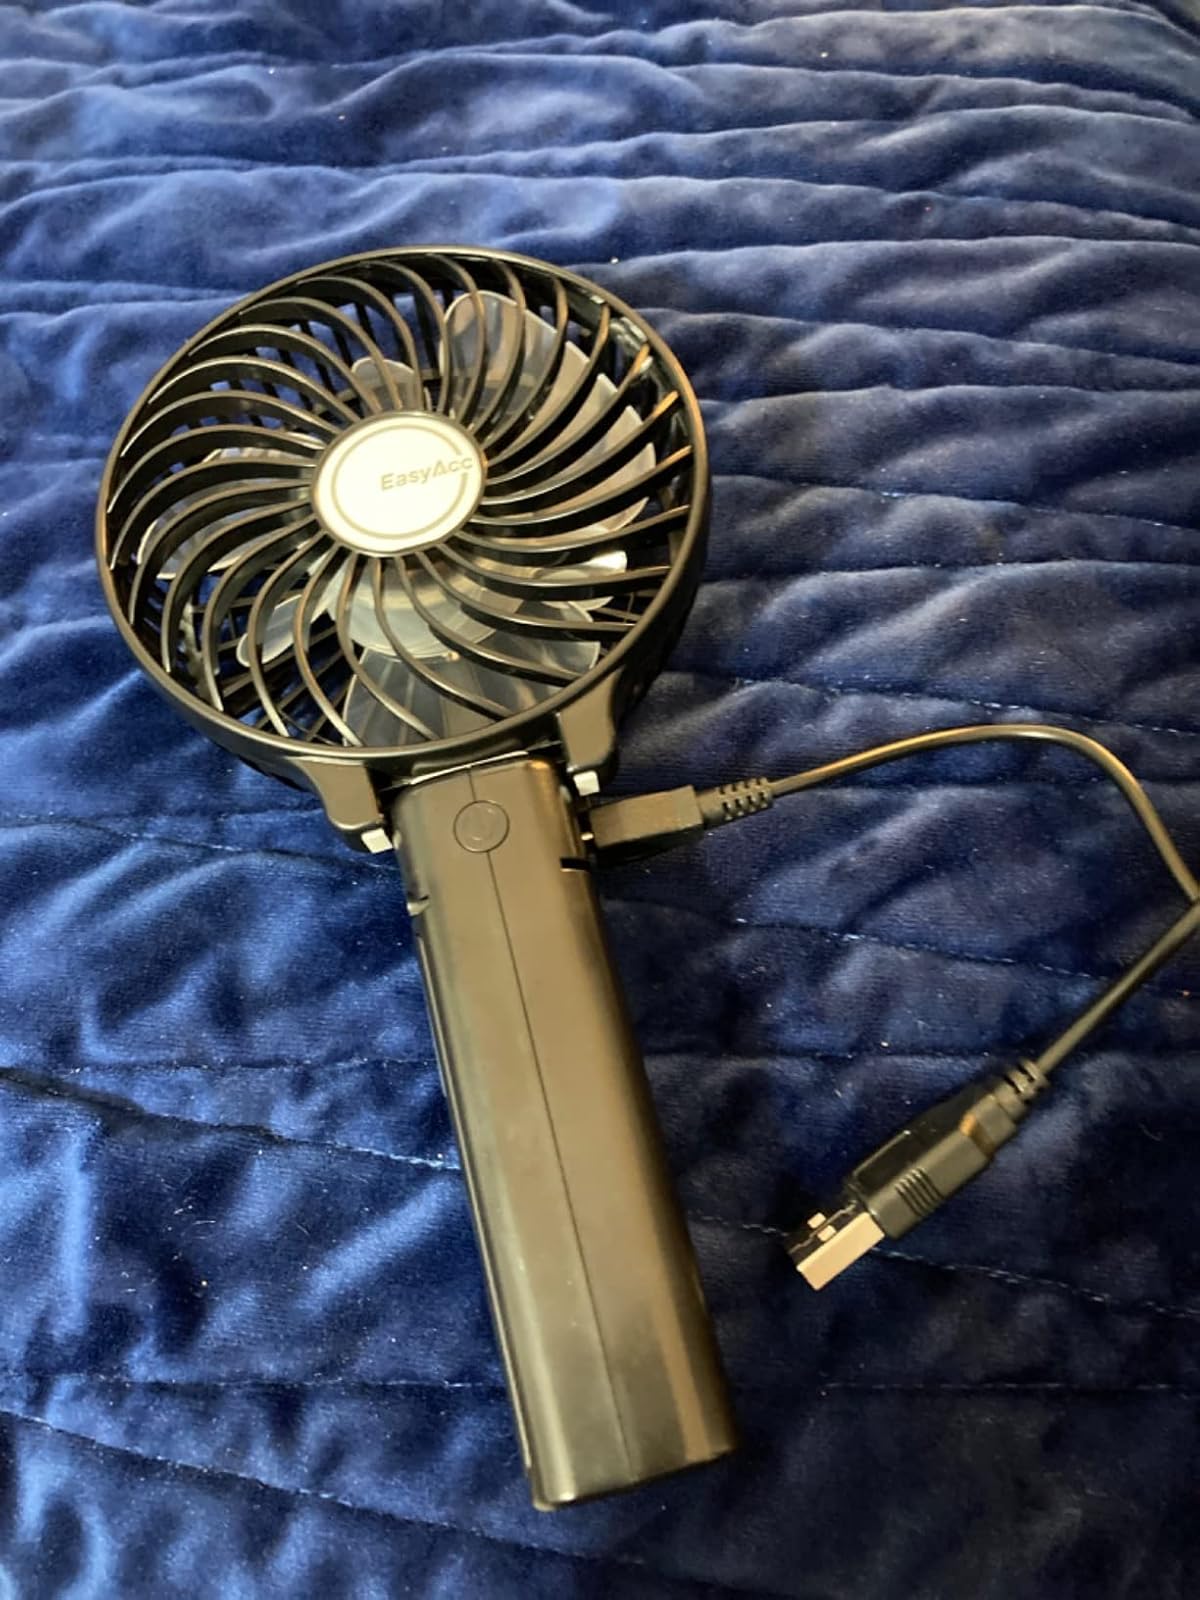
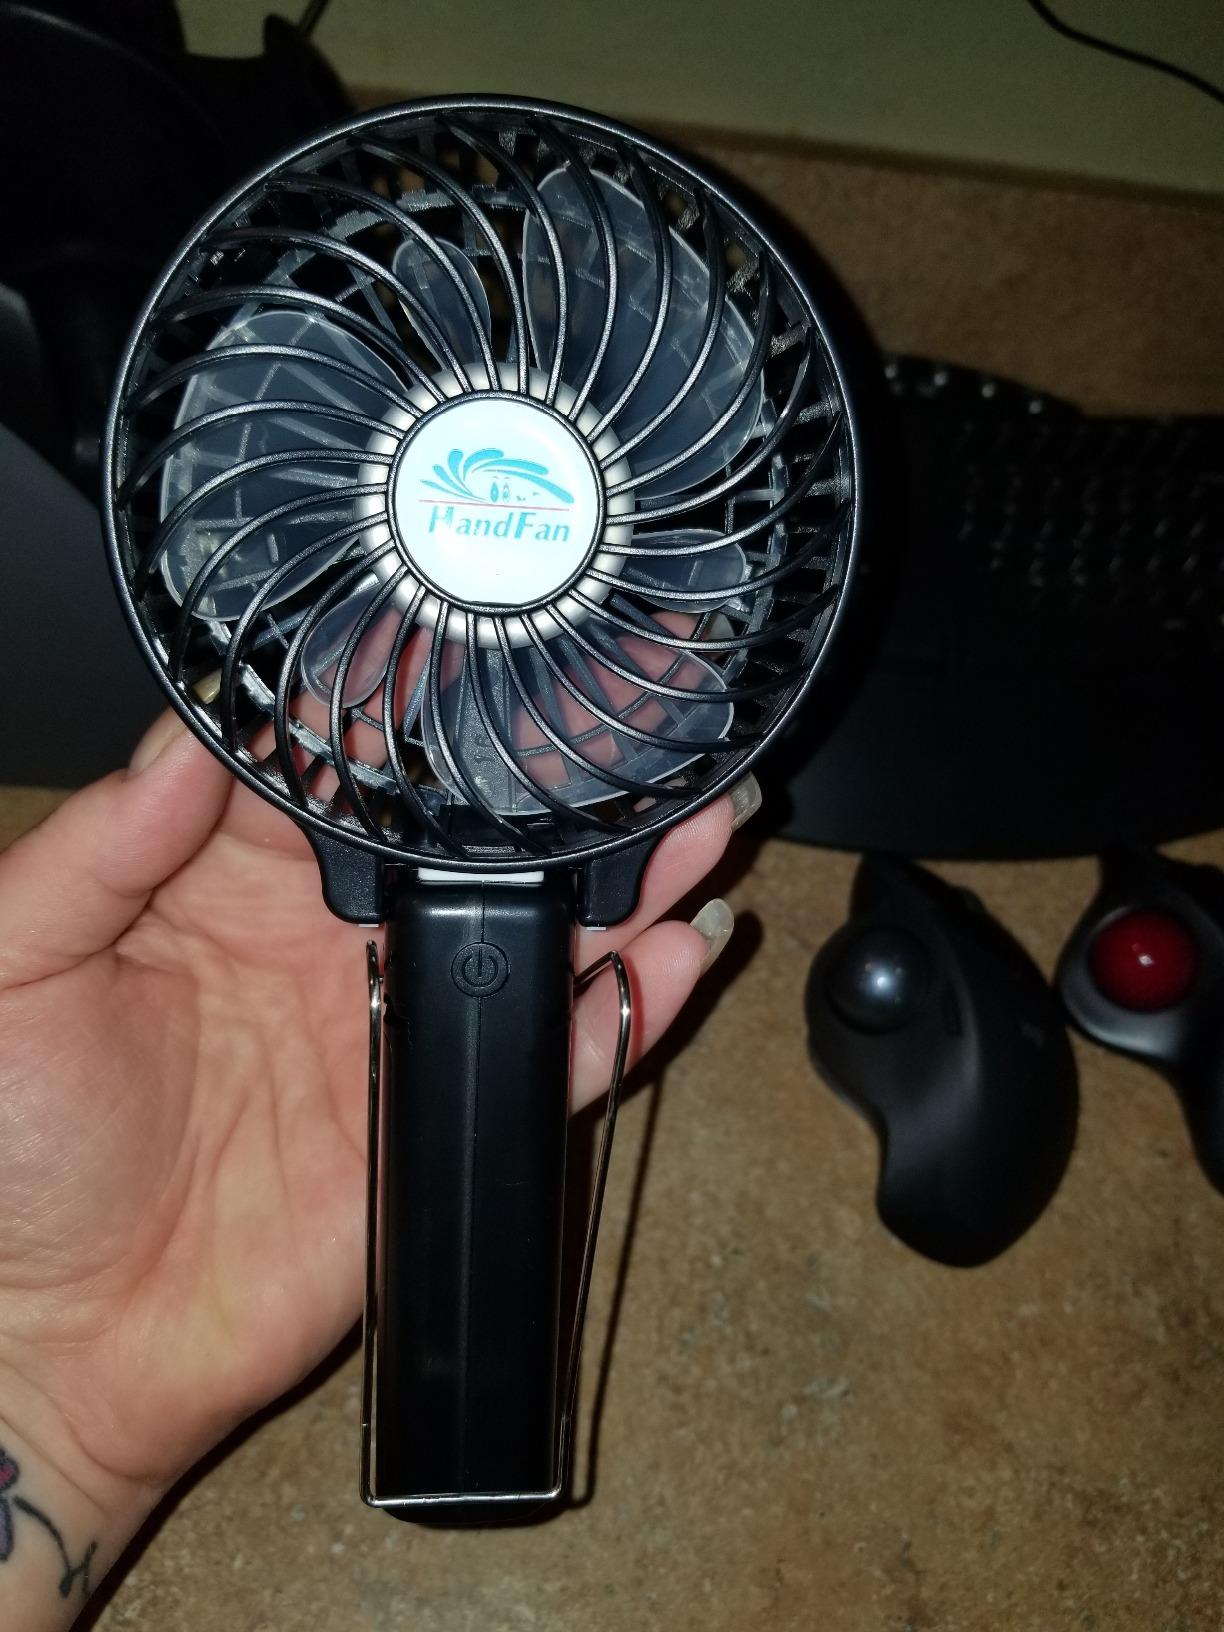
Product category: fan
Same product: no